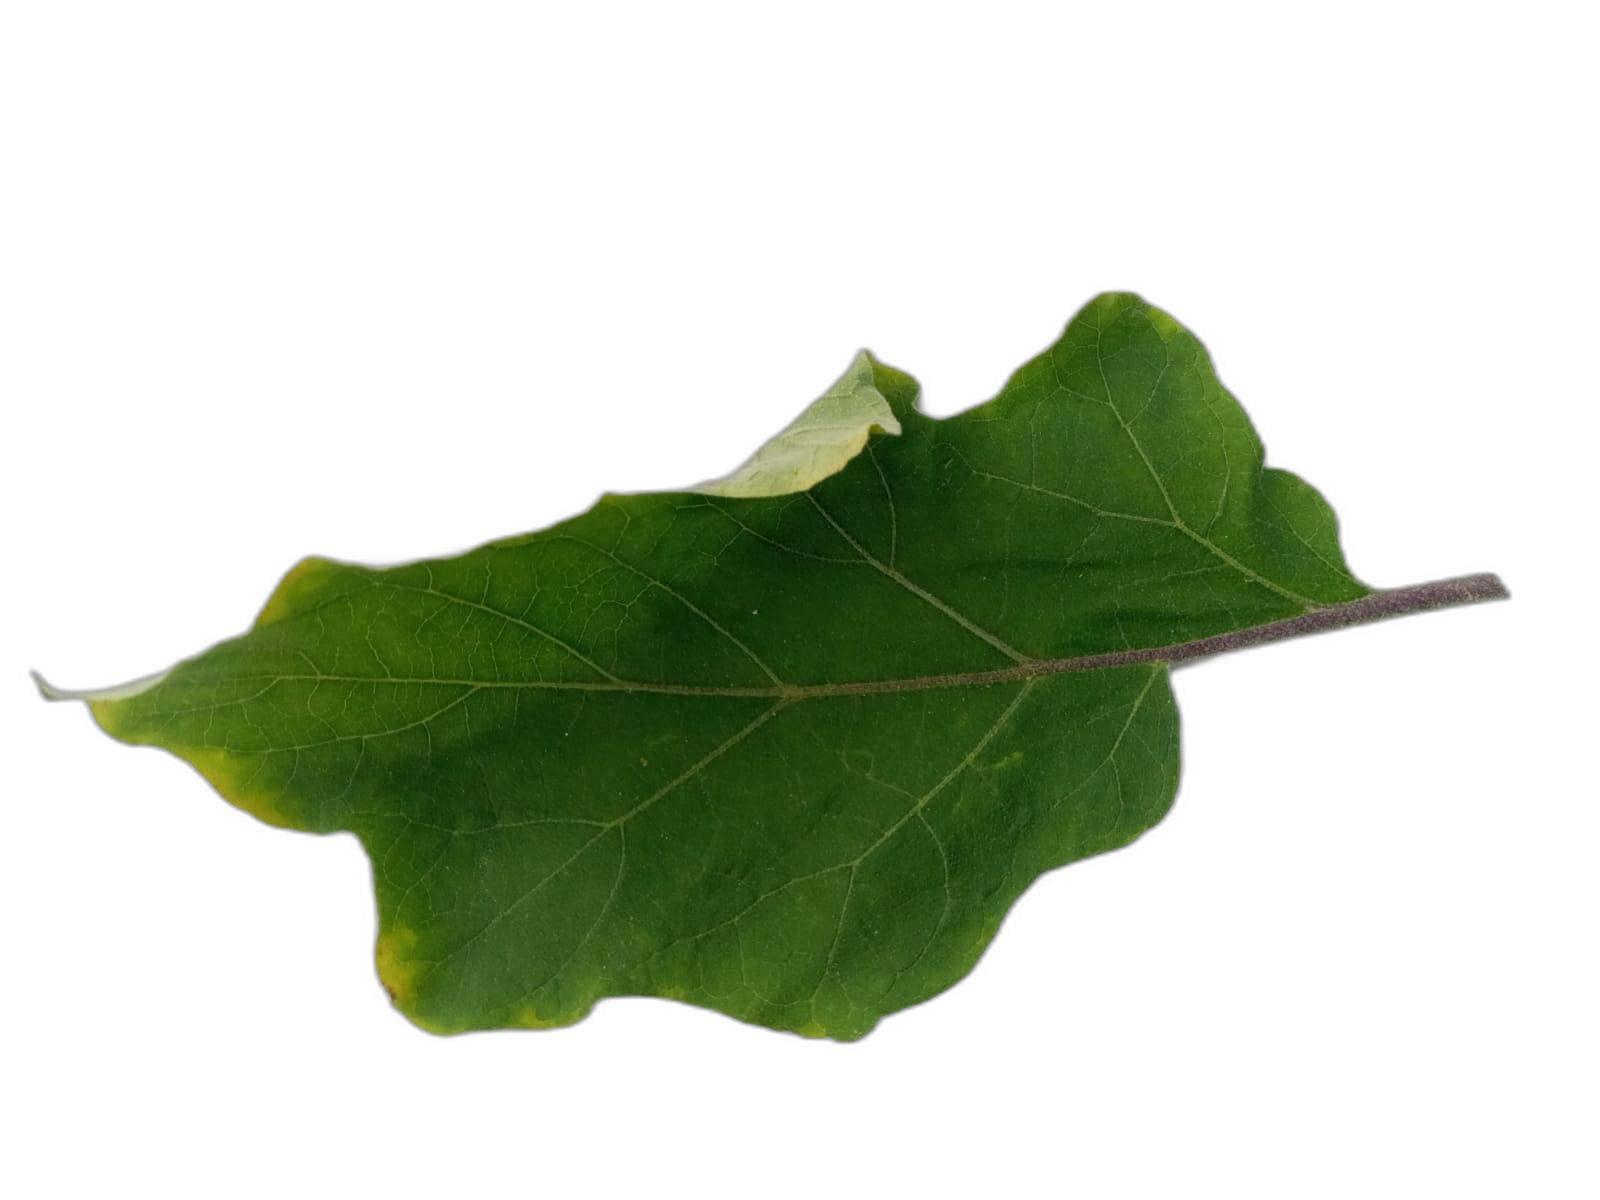
Label: Healthy Leaf